For Chastity

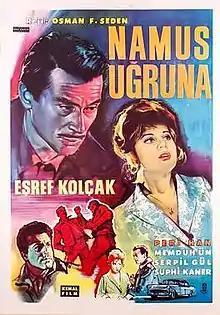

For Chastity, or Namus Uğruna in Turkish, is a 1960 Turkish drama film directed and written by Osman F. Seden.